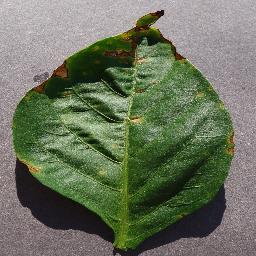
Label: Pepper,_bell___Bacterial_spot